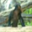
Label: chimpanzee